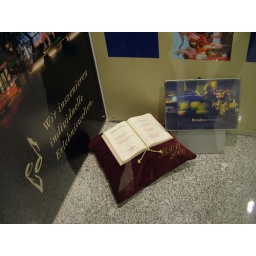
Cute little journal in a display window spotted during OEB08 in Berlin.